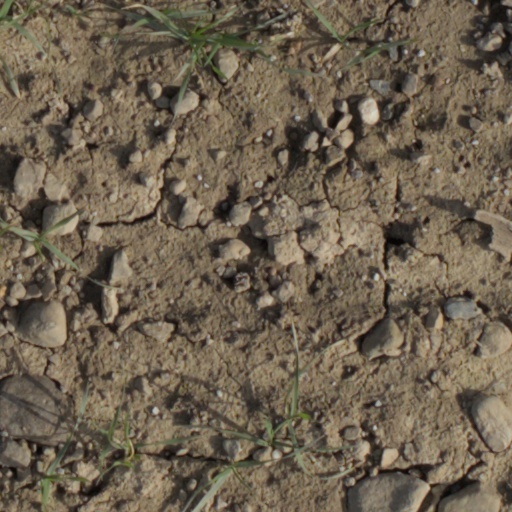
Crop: wheat